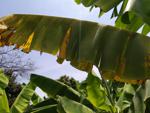
Label: segatoka